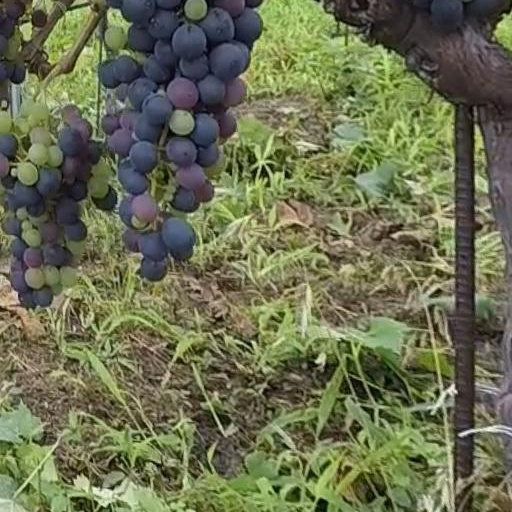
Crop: grape